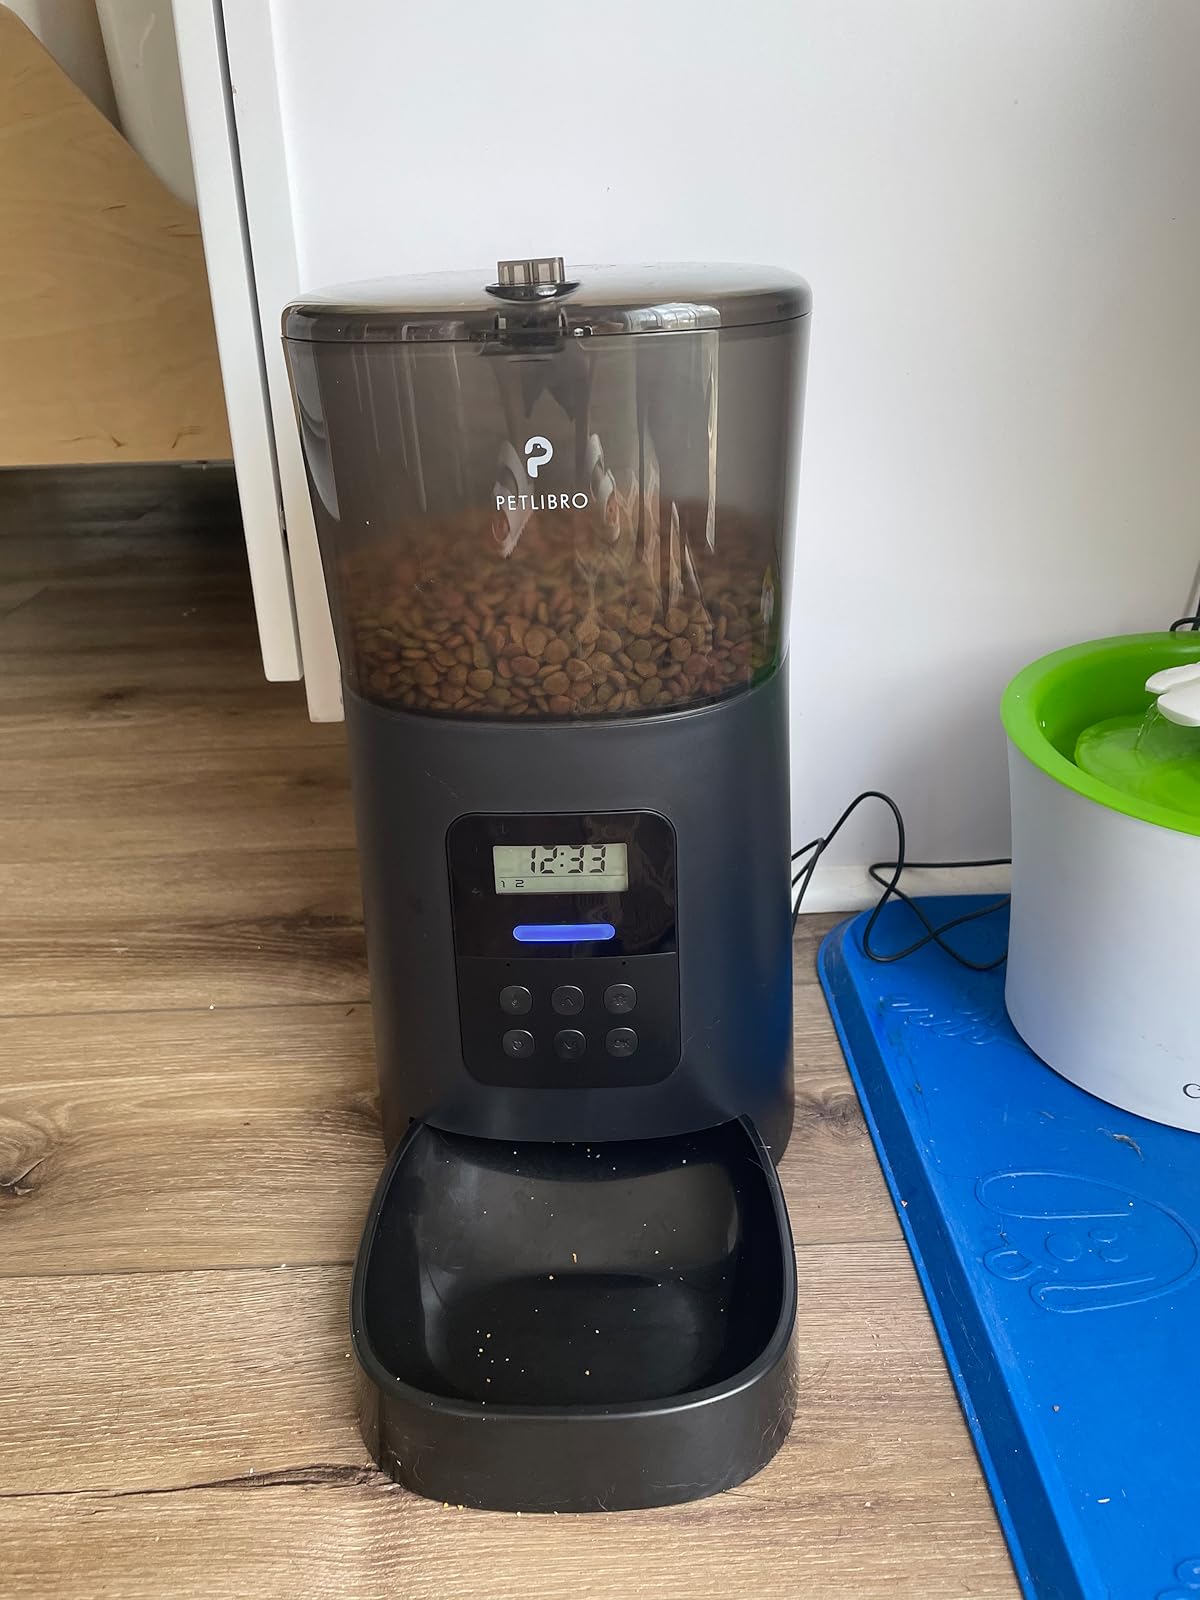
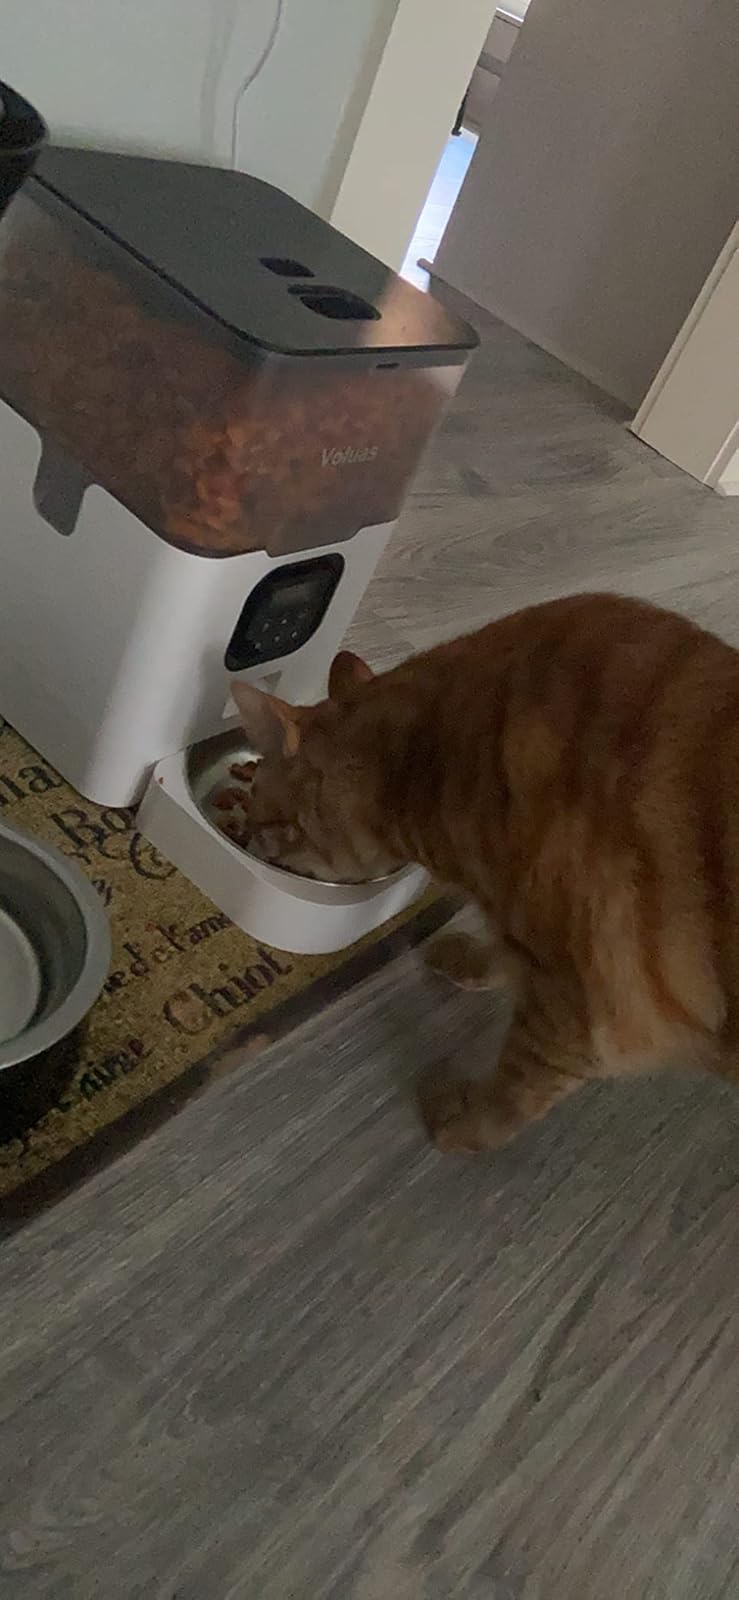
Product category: items_feeder
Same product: no